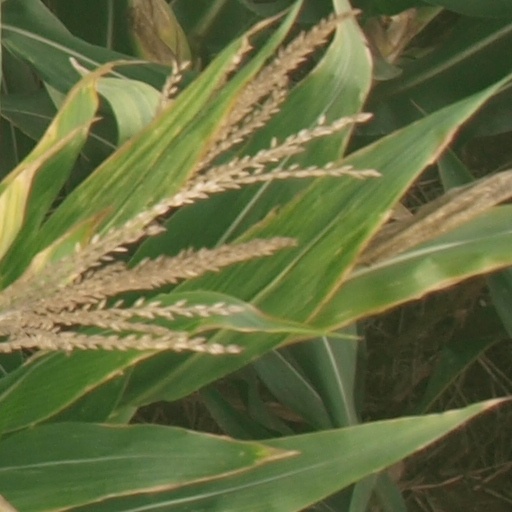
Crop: maize; corn